Final Fantasy Tactics: The War of the Lions

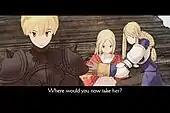
In animation, main protagonist Ramza Beoulve is depicted in the foreground, with his sister Alma and another woman in the background. A subtitle reads "Where would you now take her?"

The North American localization of "The War of the Lions" has full audio voice acting for the video sequences in the game. The slowdown and sound downgrade, though acknowledged by the localizers, was not a priority for them to fix, being stated as "out of their hands". Various reviewers have differing opinions about how the slowdown issue has been addressed; one of the previews of the North American version claims that the slowdown has been reduced, stating that "now the technical issues are about on par with the minor slowdown exhibited in the PS1 release and are no longer distracting", while others claimed that the slowdowns still "occur when performing attacks or spells in battle".